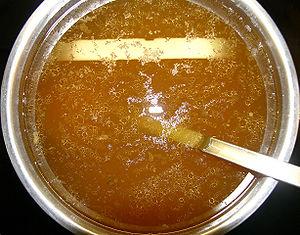
« Du conte de fées » est un essai de J. R. R. Tolkien portant sur la nature, les origines et les fonctions du conte de fées. Issu d'une conférence donnée à l'université de St Andrews en 1939, il a été publié en 1947 et fréquemment réédité depuis.